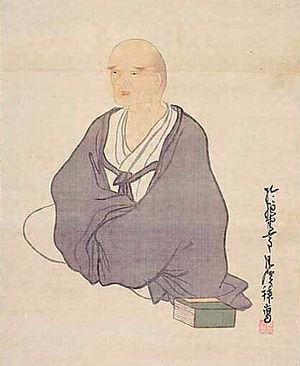
AMzer, sous-titré Seasons, est le vingt-quatrième album original d'Alan Stivell sorti le 24 septembre 2015 sous le label WorldVillage distribué par Harmonia Mundi. New' AMzer en est le premier extrait des douze titres.